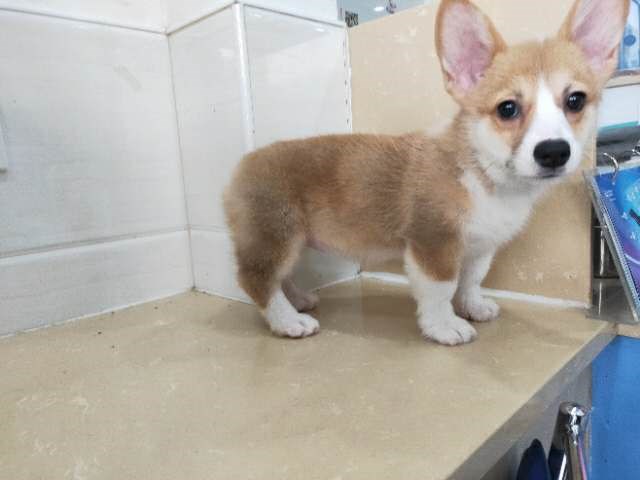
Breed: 2909-n000116-Cardigan